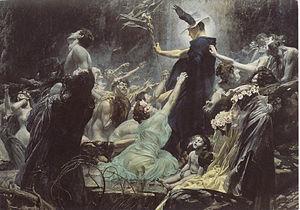
Adolf Hirémy-Hirschl est un peintre hongrois connu pour ses peintures mythologiques, historiques ou romantique. Bien qu’il ait eu beaucoup de succès à Vienne à la fin du XIXᵉ siècle, sa réputation a été éclipsée par la montée de la Sécession viennoise et de Gustav Klimt.